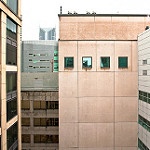
Scene: Outdoor